Narmer Palette

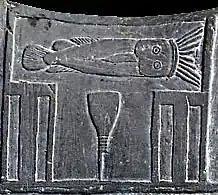
Serekhs bearing the rebus symbols "n'r" (catfish) and "mr" (chisel) inside, being the phonetic representation of Narmer's name

The Narmer Palette is a by , shield-shaped, ceremonial palette, carved from a single piece of flat, soft dark gray-green greywacke. The stone has often been wrongly identified, in the past, as being slate or schist. Slate is layered and prone to flaking, and schist is a metamorphic rock containing large, randomly distributed mineral grains. Both are unlike the finely grained, hard, flake-resistant siltstone, whose source is from a well-attested quarry that has been used since pre-dynastic times at Wadi Hammamat. This material was used extensively during the pre-dynastic period for creating such palettes and also was used as a source for Old Kingdom statuary. A statue of the 2nd dynasty pharaoh Khasekhemwy, found in the same complex as the Narmer Palette at Hierakonpolis, also was made of this material.